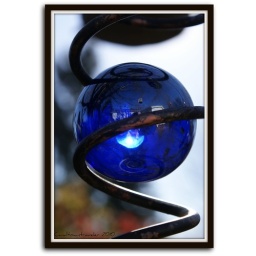
A glass ball trapped in a wire spiral. A hanging decoration.